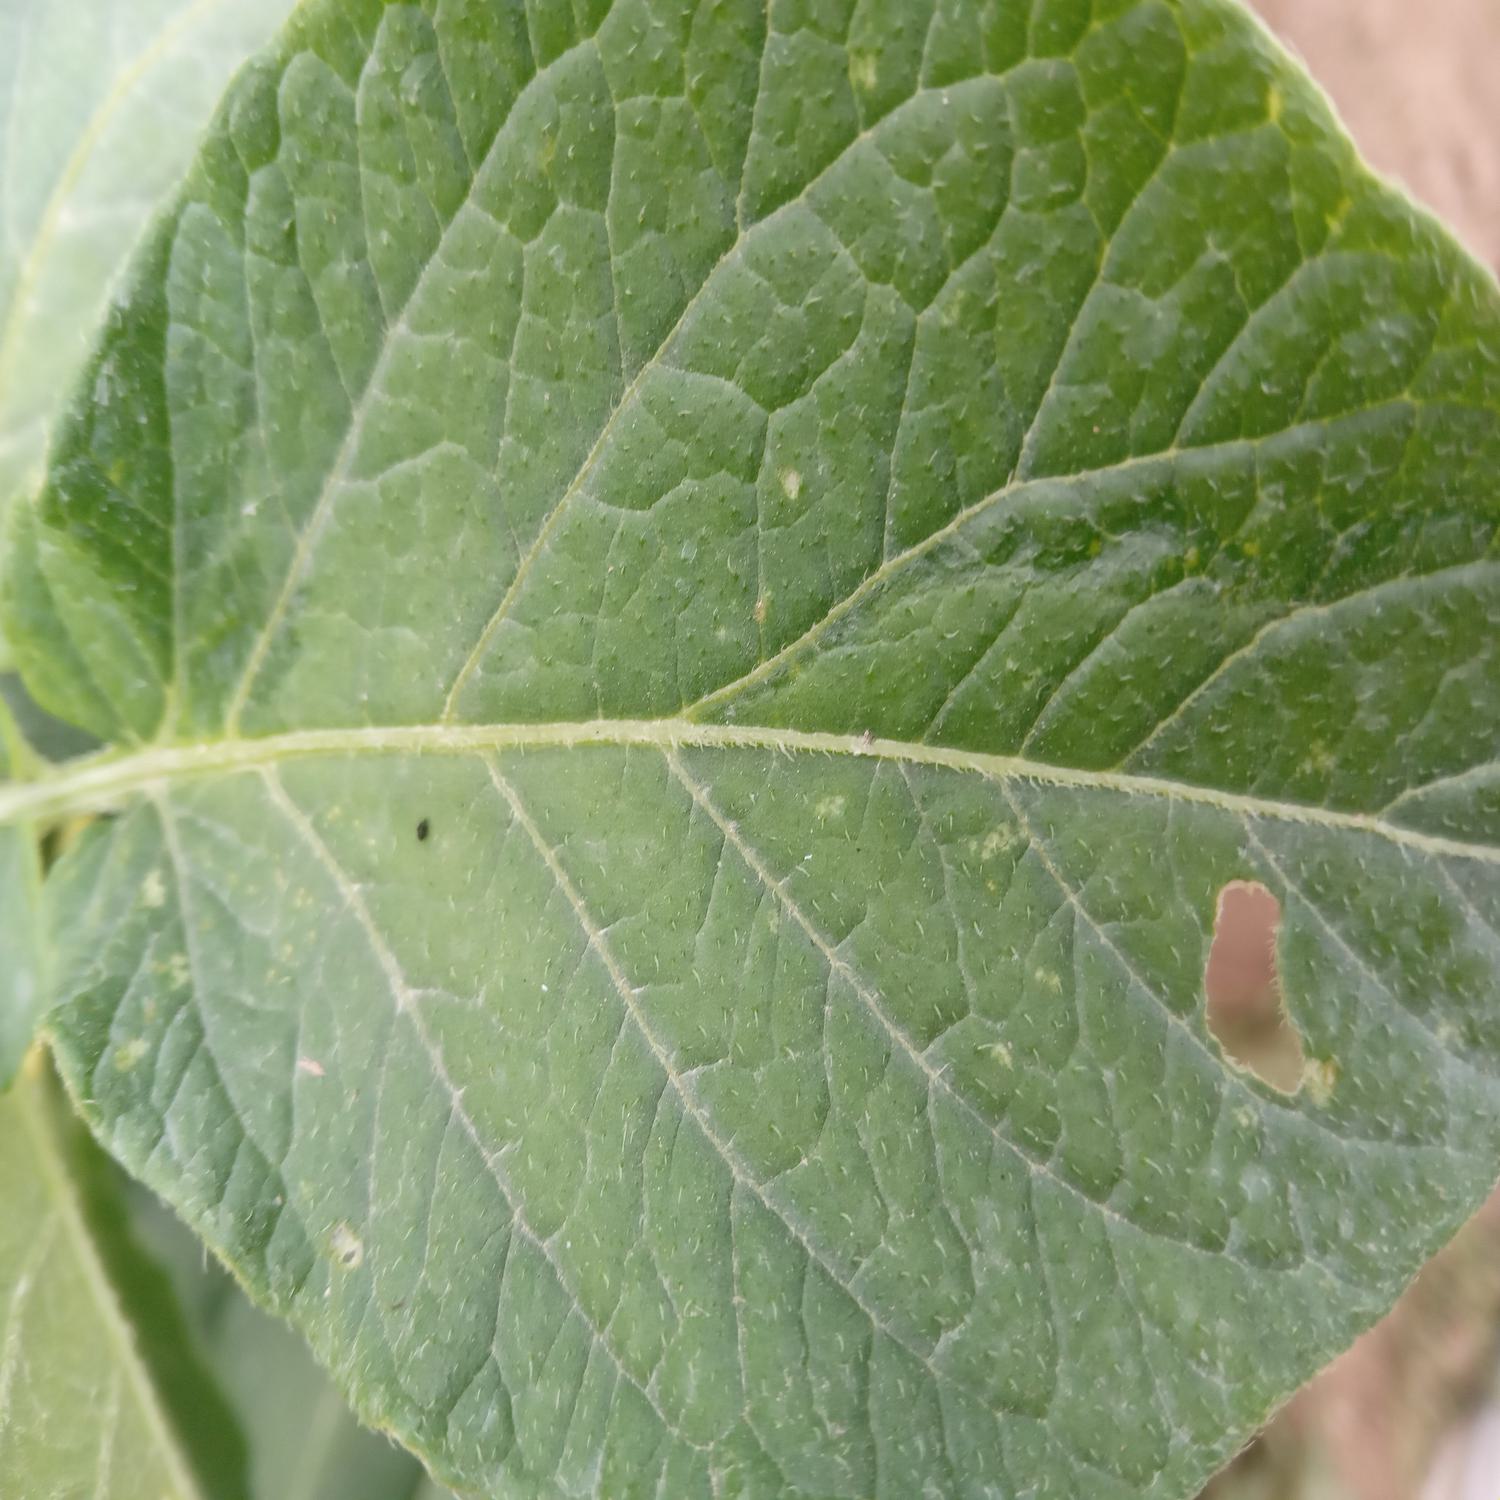
Label: Pest